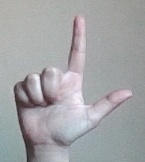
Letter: laam